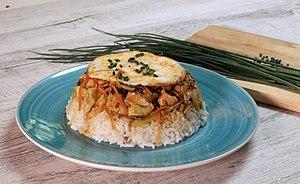
Un bol renversé est un plat des cuisines réunionnaise et mauricienne d'origine chinoise. Il s'agit d'un monticule de riz recouvert d'un œuf que l'on place dans l'assiette où il est servi en renversant le bol hémisphérique qui originellement le contient.